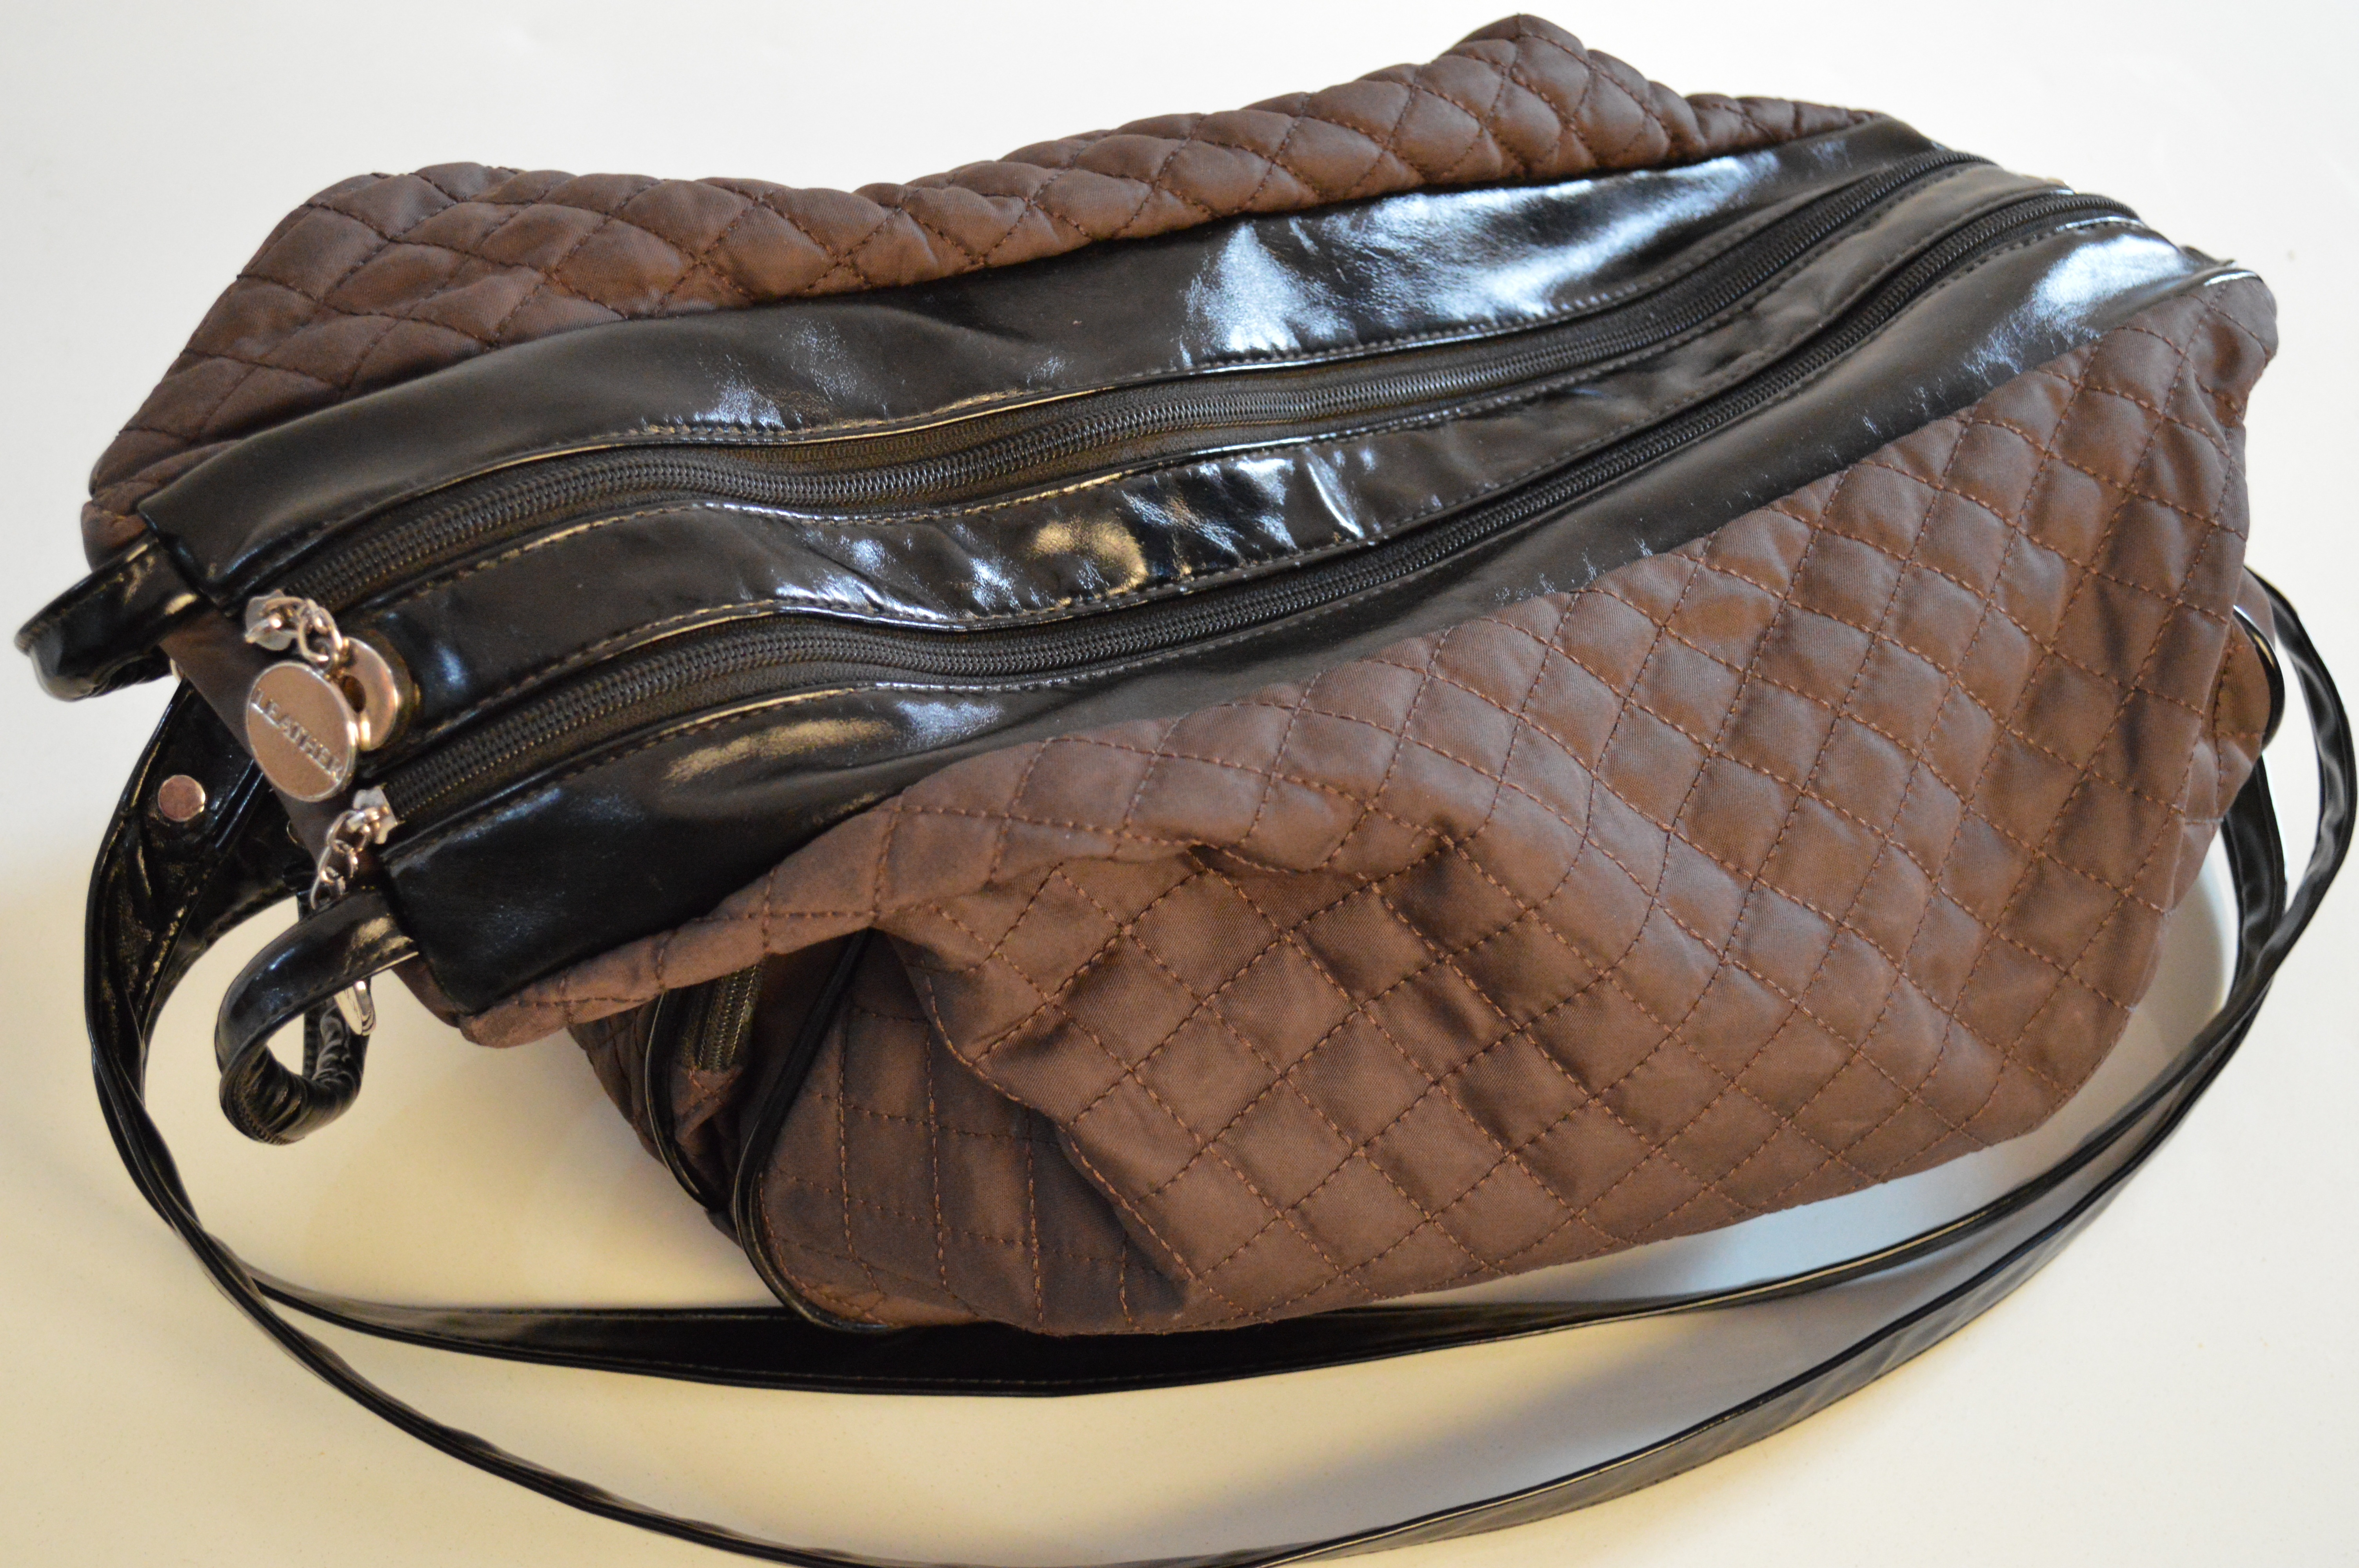
leather, female, brown, bag, fashion, handbag, product, purse, beauty, style, elegance, glamour, accessory, fashionable, horse tack, outdoor shoe, shoulder bag, hobo bag